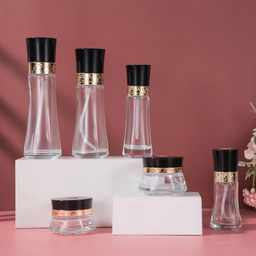
Label: glass